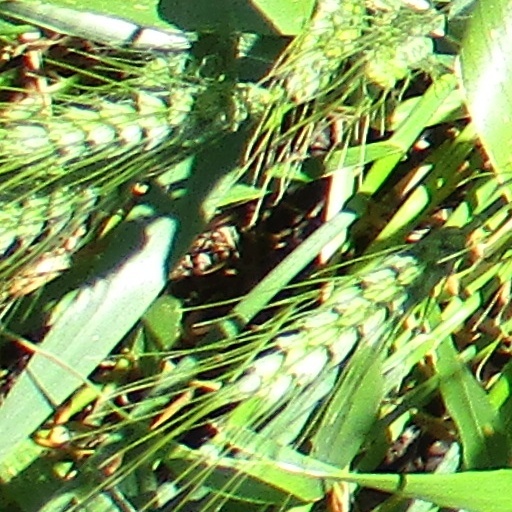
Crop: wheat